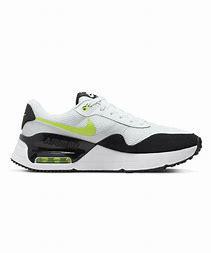
Brand: Nike
Model: Air Max Systm